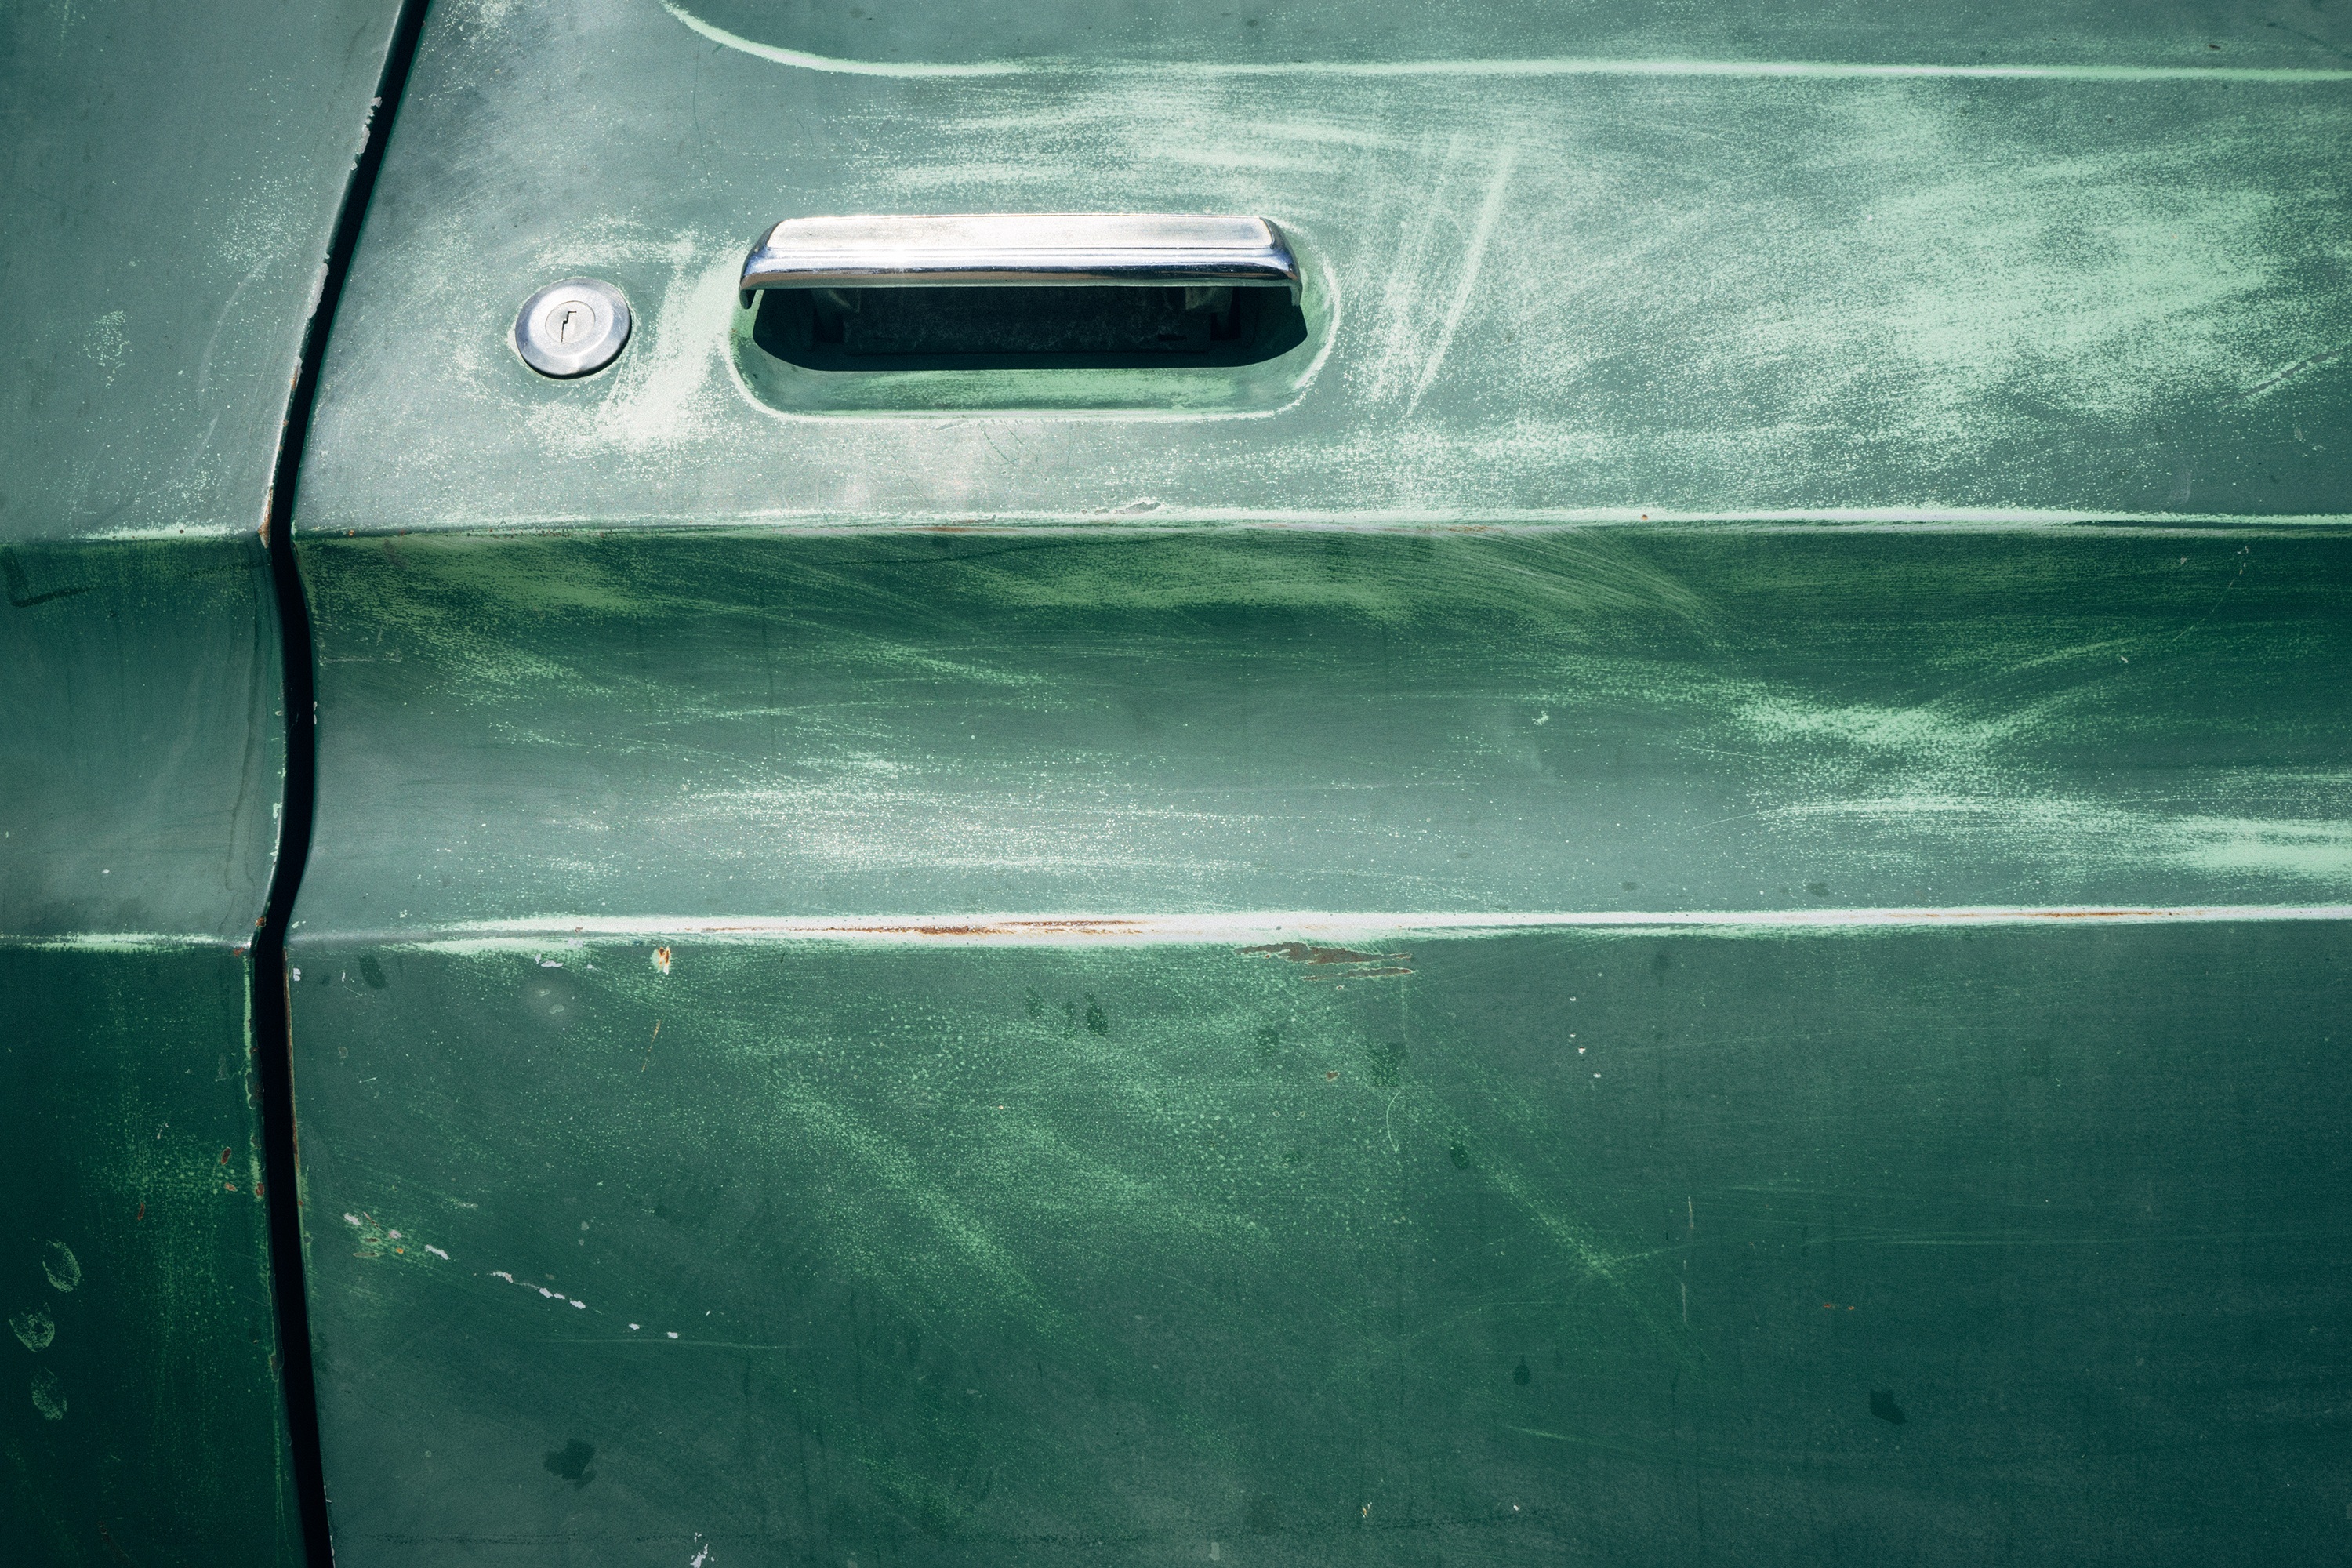
car, wheel, automobile, window, glass, old, transportation, transport, truck, green, vehicle, windshield, auto, garage, door, material, automotive, handle, bumper, lock, mechanic, automotive exterior